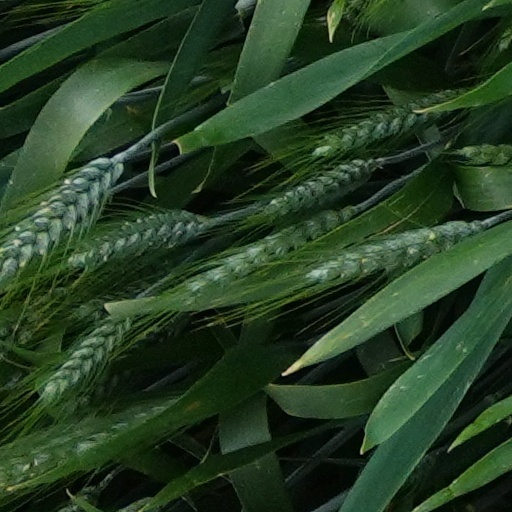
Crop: wheat